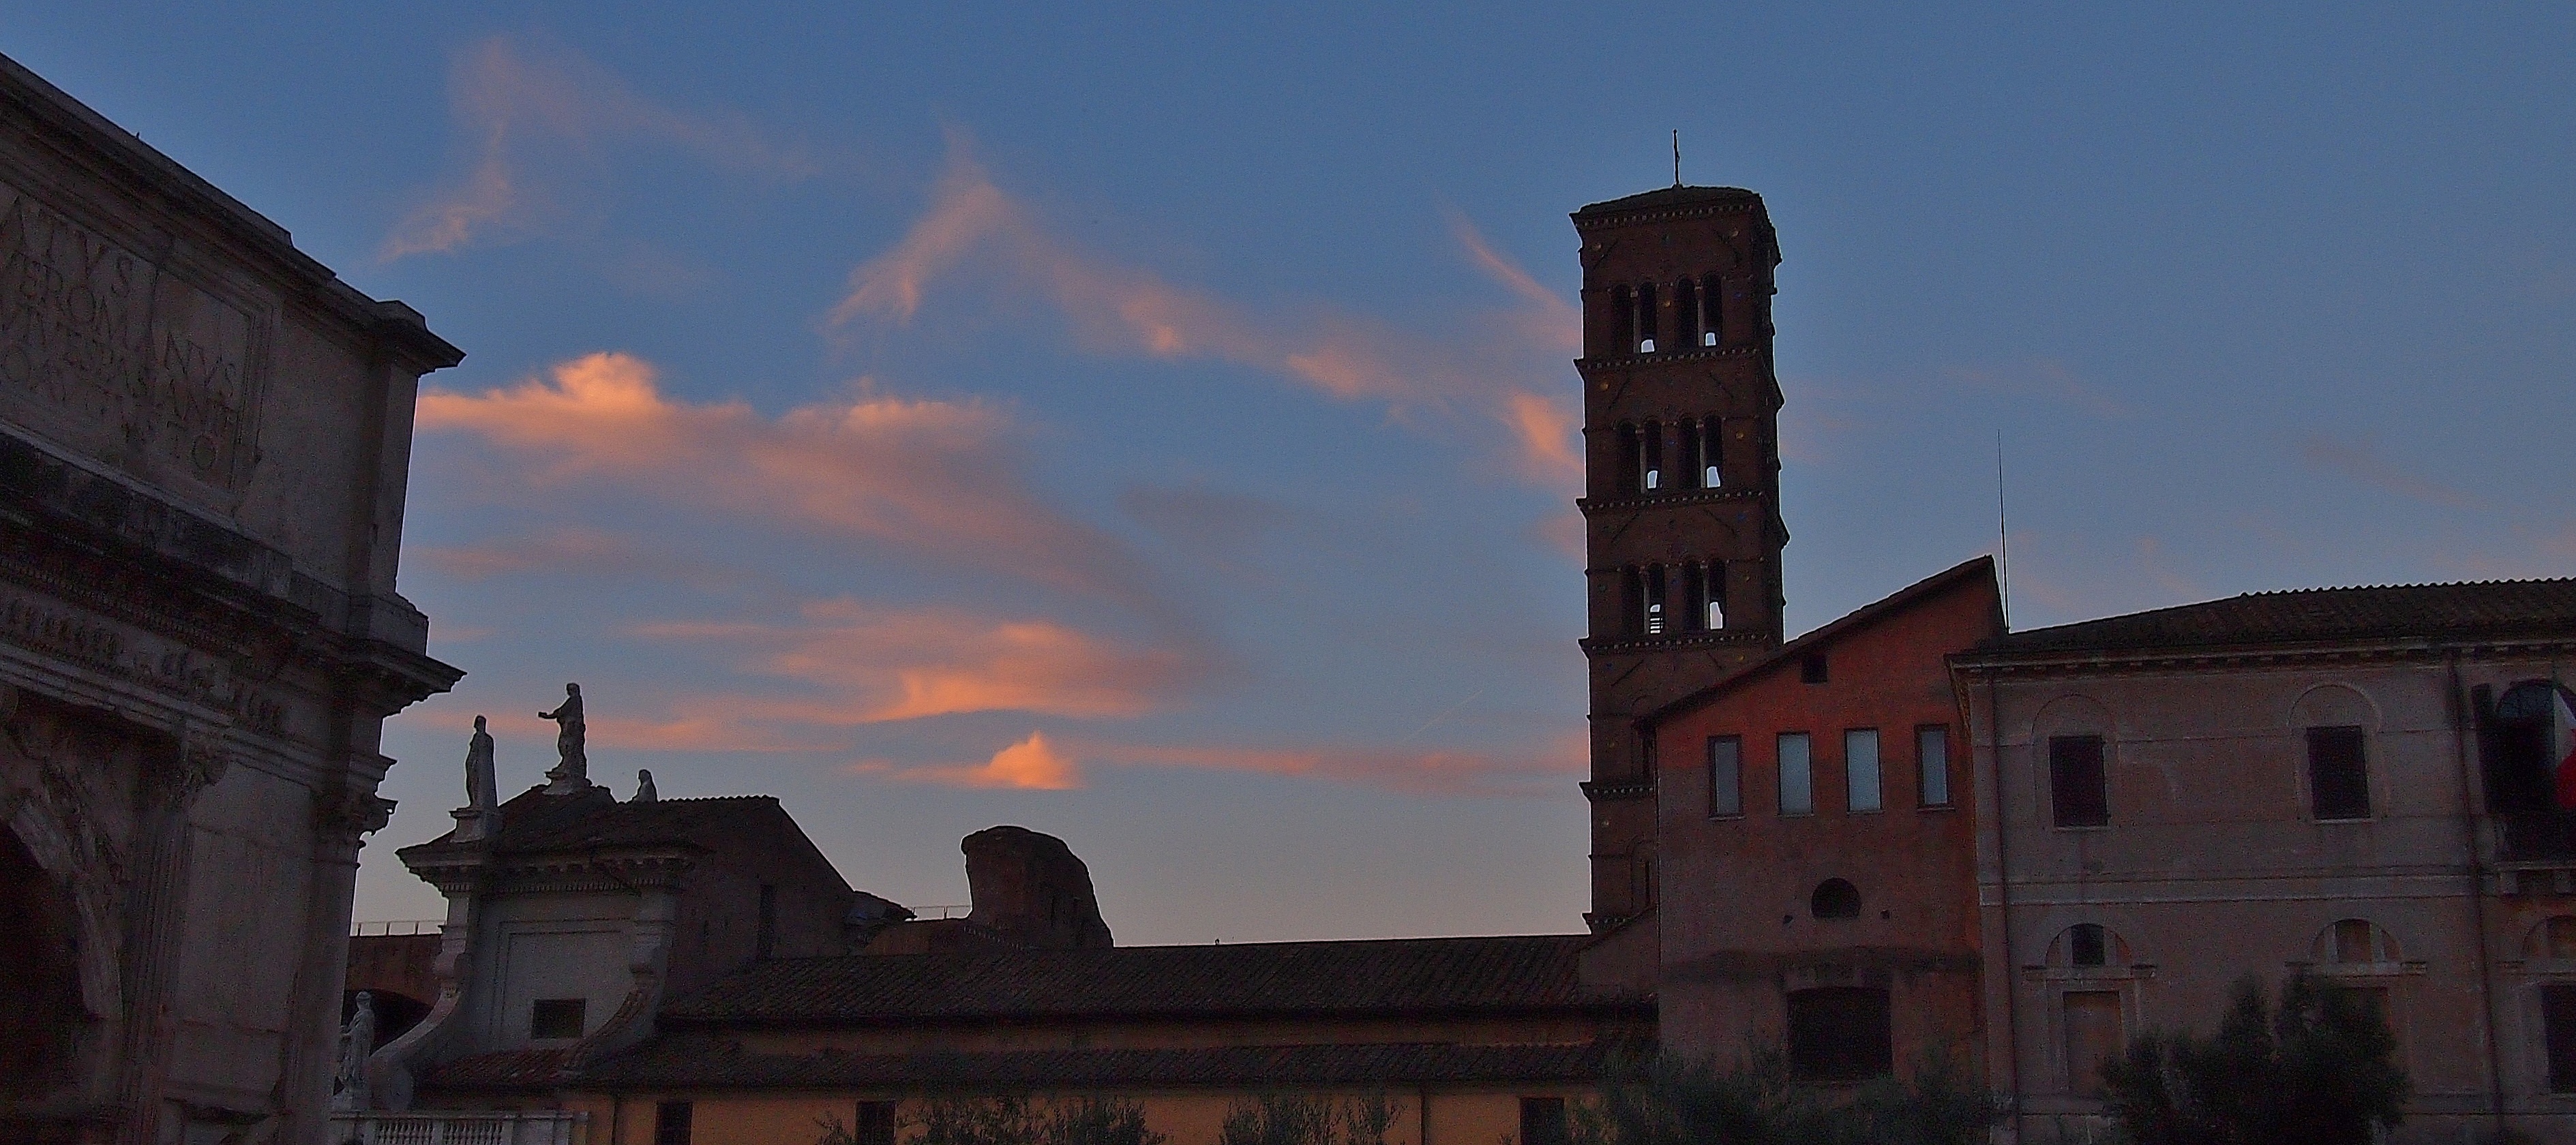
sky, sunset, town, building, cityscape, dusk, evening, tower, landmark, italy, rome